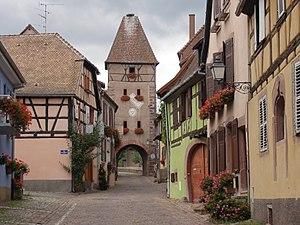
L'enceinte fortifiée d'Ammerschwihr est un monument historique situé à Ammerschwihr, dans le département français du Haut-Rhin.
La porte Haute est un monument historique situé à Ammerschwihr, dans le département français du Haut-Rhin.
Ce tableau présente la liste de tous les monuments historiques de Ammerschwihr, classés ou inscrits.